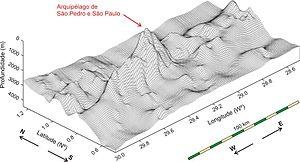
Un mégamullion, également appelé core complex océanique, est une structure géologique sous-marine caractérisée par un haut topographique en forme de dôme, constituée de roches plutoniques crustales et de roches mantelliques plus ou moins serpentinisées. Ce relief peut être long de 10 à 150 km, large de 5 à 15 km pour atteindre une hauteur de 500 à 1 500 m au-dessus du plancher océanique.